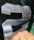
Number: 2